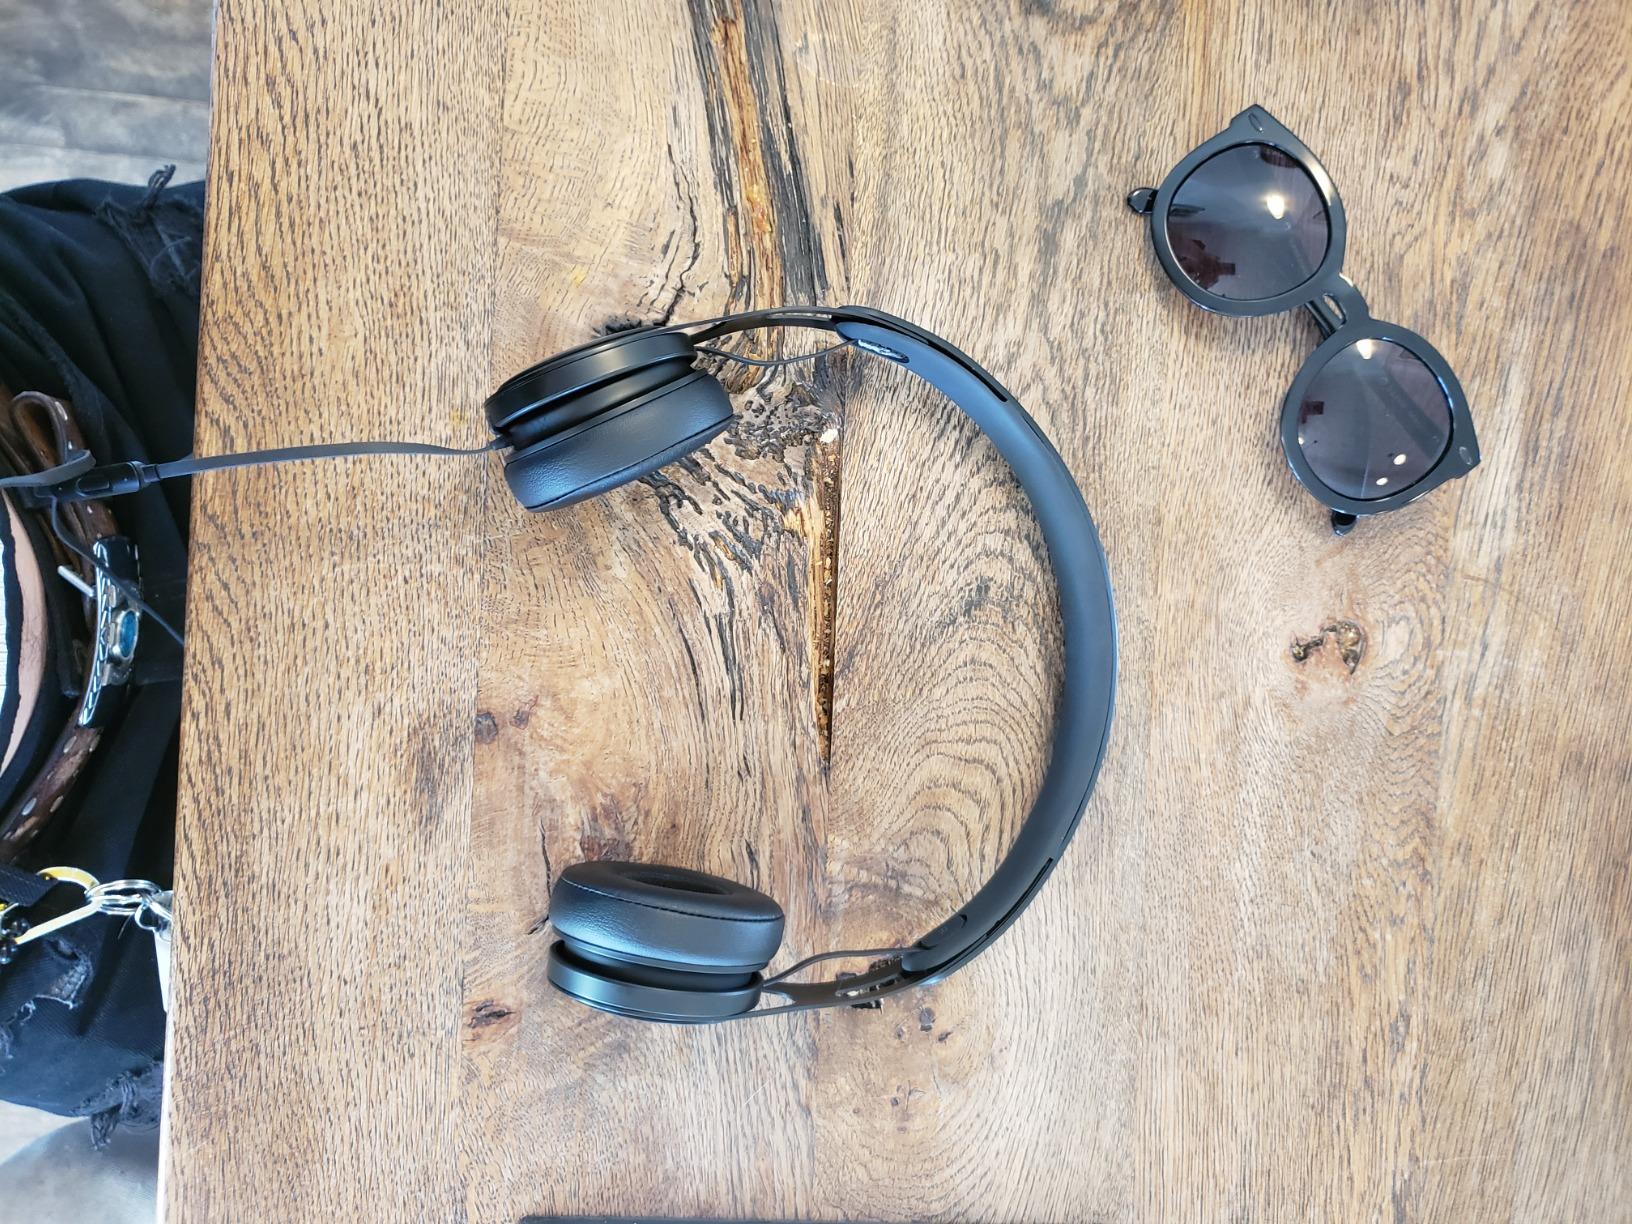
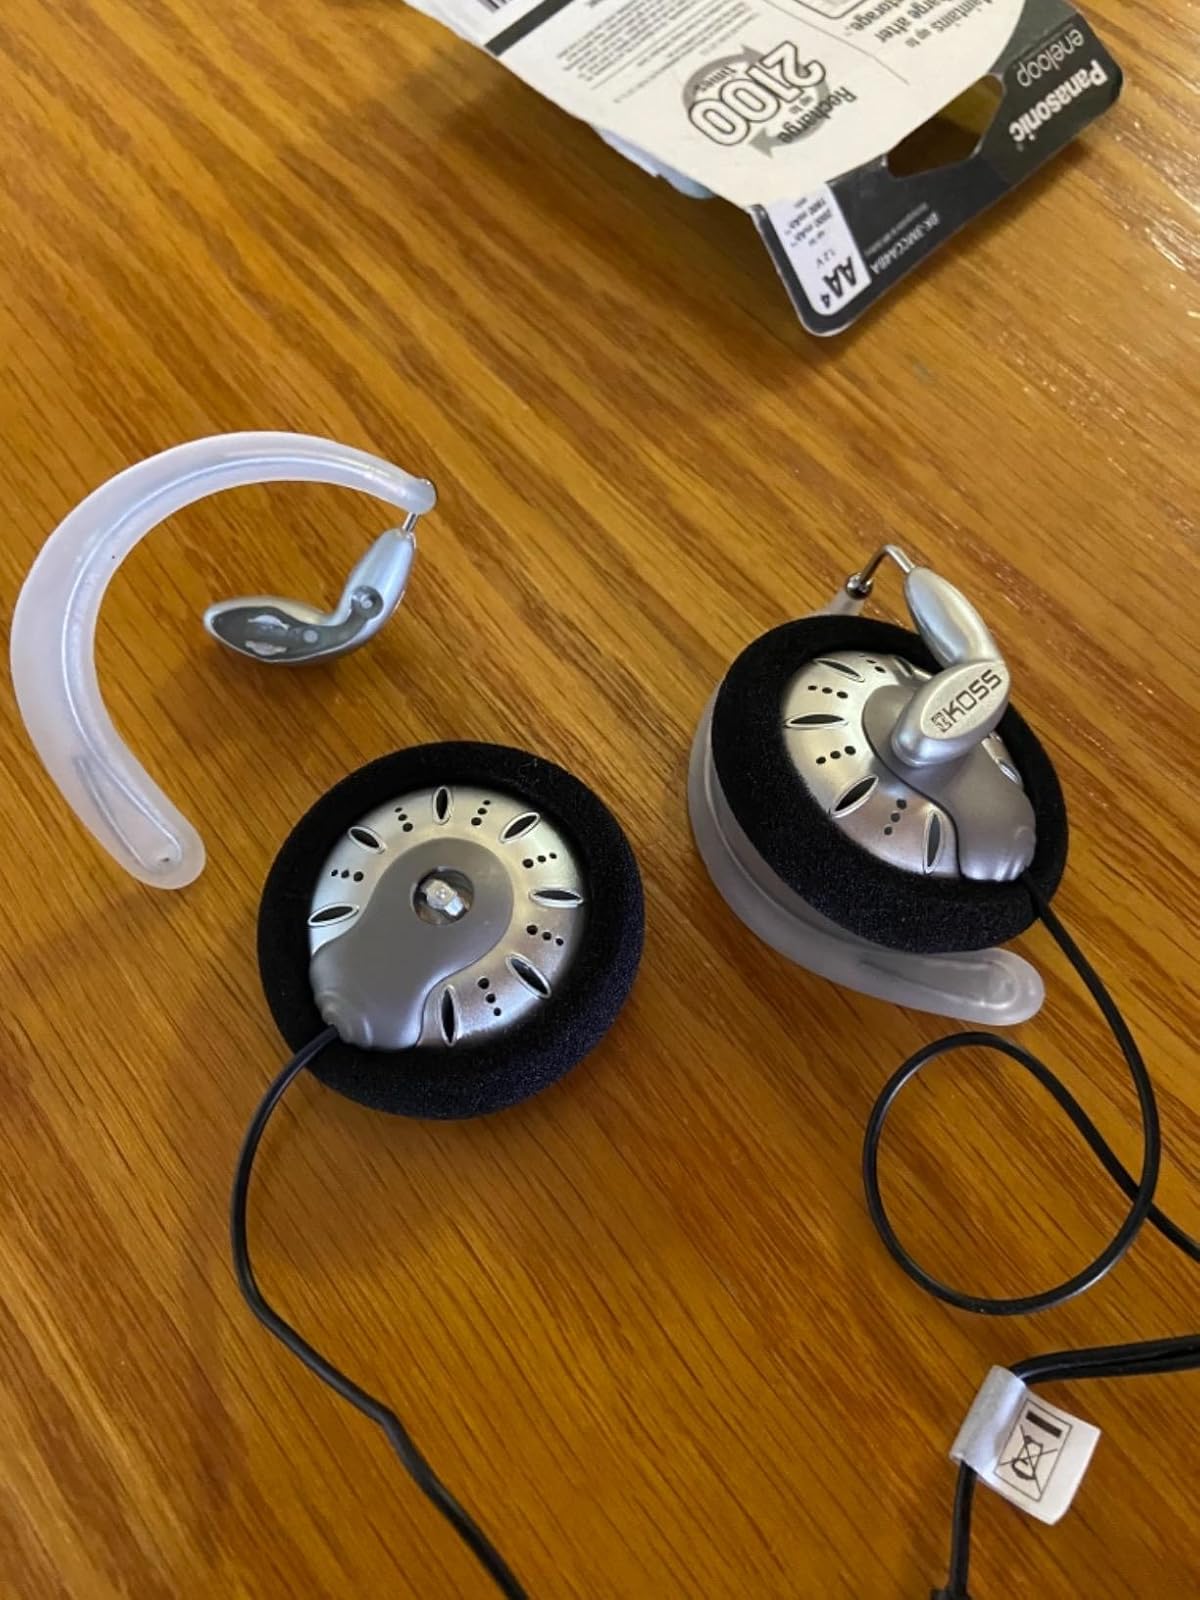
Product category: headphones
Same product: no